Veneto

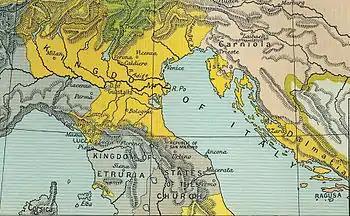
The Napoleonic Kingdom of Italy from 1806 to 1810 included Dalmatia that had belonged to Venice until 1797.

During the 3rd century BC, the Veneti, together with the Cenomani Celts on their western border, sided with the Romans, as Rome expanded and struggled against the Insubres and Boii (Celts). During the Second Punic War (218 – 202 BC), the Veneti even sent a contingent of soldiers to fight alongside the Romans against Hannibal and the invading Carthaginians. These Venetians were among those slaughtered at the Battle of Cannae (216 BC).